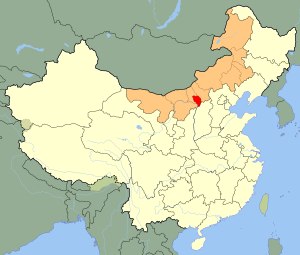
Hohhot
Hohhots beliggenhde i Indre Mongoliet
Hohhot, er en kinesisk storby, som er hovedby i den autonome region Indre Mongoliet i det nordlige Kina. Befolkningstallet inden for bygrænsen anslås til 763.000, men hele storbyområdet har ca. 2 mio. indbyggere.